Maradeka

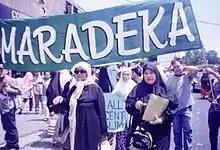
Maradeka women in Human Rights Action

Convenors of Maradeka evolved from the middle of the 1980s during the height of Muslim student activism in Mindanao as new option for peaceful and democratic people participation against the backdrop of Bangsamoro people armed resistance against the repressive and chauvinistic Philippine government of strongman Pres. Marcos. Now, Maradeka as it was formally organized during its Convenor' Assembly in University of the Philippines as mass organization in July 2000, stepped up the broadening and heightening of mass struggle in the attainment of its lofty aspiration for freedom, justice, human rights, and the assertion of Bangsamoro people's right to self-determination.